Agnidevan

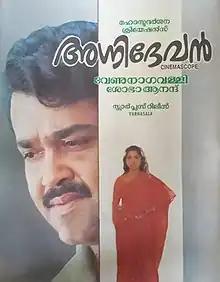
Poster

Agnidevan is a 1995 Indian Malayalam-language family drama film directed by Venu Nagavalli and co-written by P. Balachandran and Nagavalli. It stars Mohanlal and Revathi. The plot deals with the struggle for leadership of a family-owned newspaper firm causing the family to split apart. Agnidevan was released on October 23 during the Diwali holiday period. The film features music composed by M. G. Radhakrishnan.